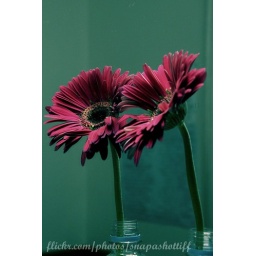
flower in a bottle